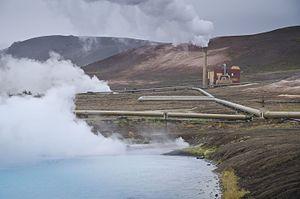
La centrale géothermique de Bjarnarflag est une centrale géothermique islandaise détenue et opérée par Landsvirkjun. Elle est située près de Reykjahlíð dans la région du lac Mývatn, au nord-est du pays. C'est historiquement la première centrale géothermique du pays.